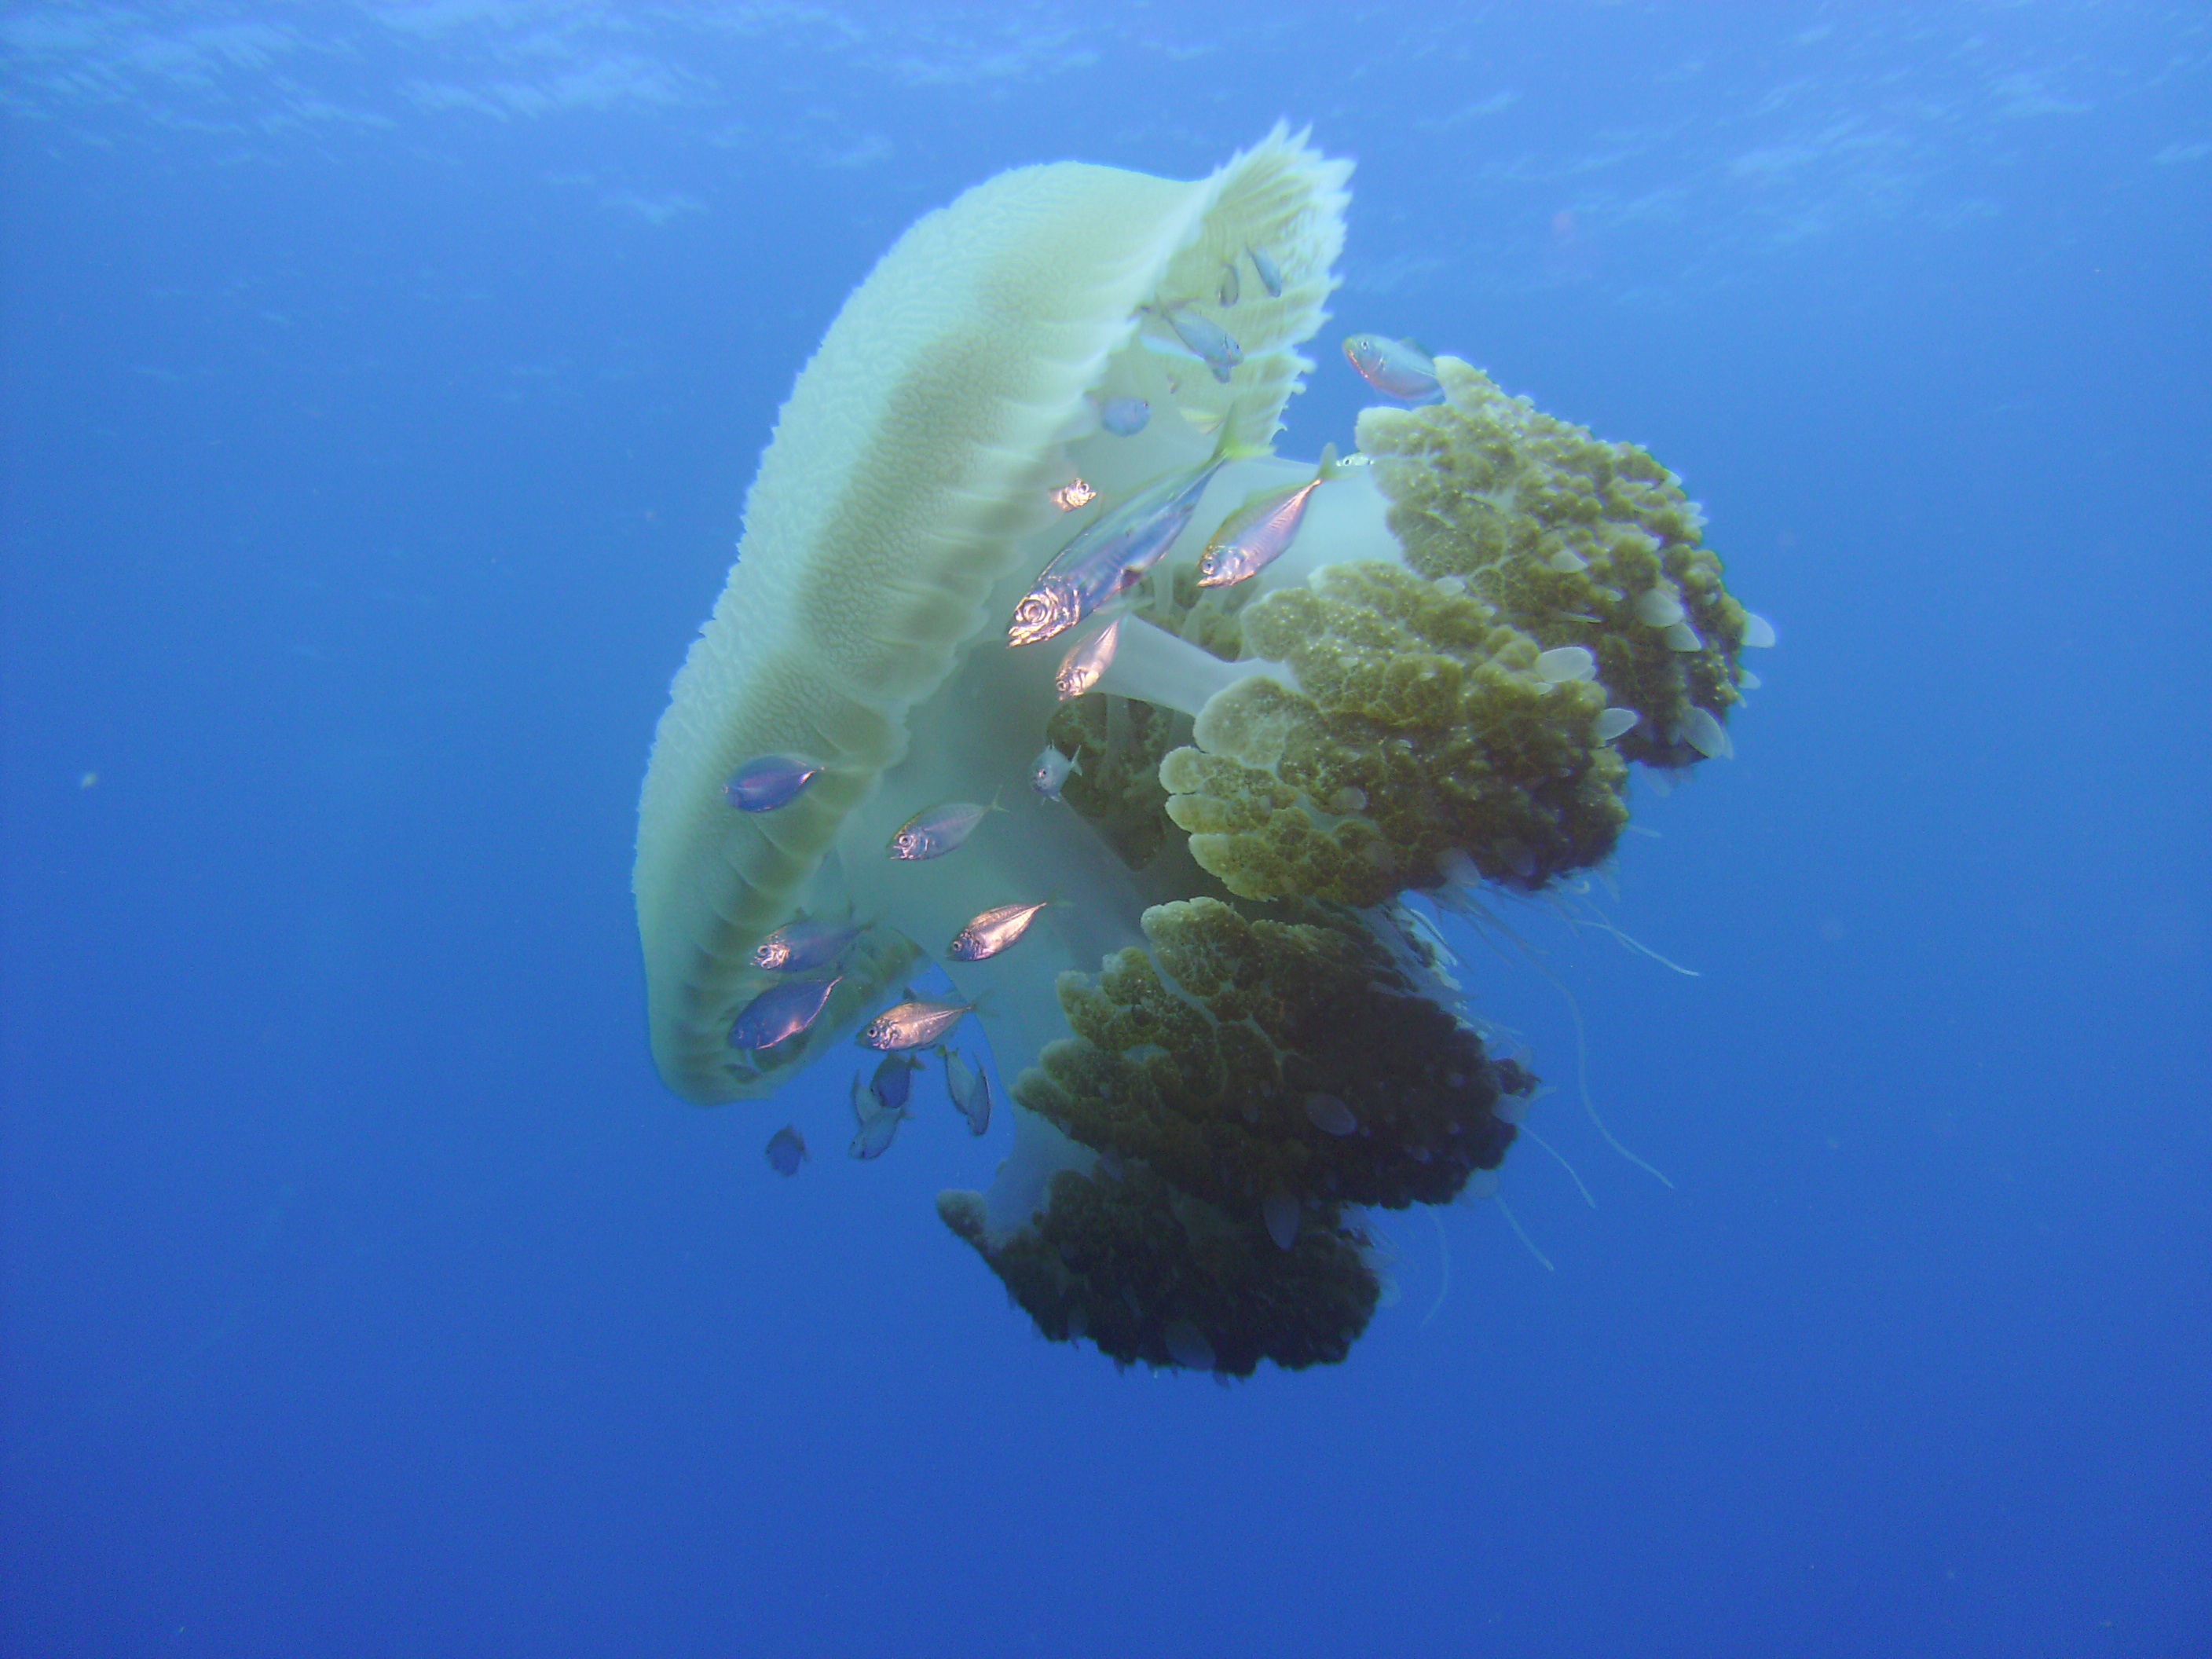
sea, ocean, diving, underwater, biology, jellyfish, aquatic, coral, coral reef, invertebrate, reef, cnidaria, underwater water, jelly fish, water sport, scuba diving, marine biology, underwater diving, coral reef fish, marine invertebrates